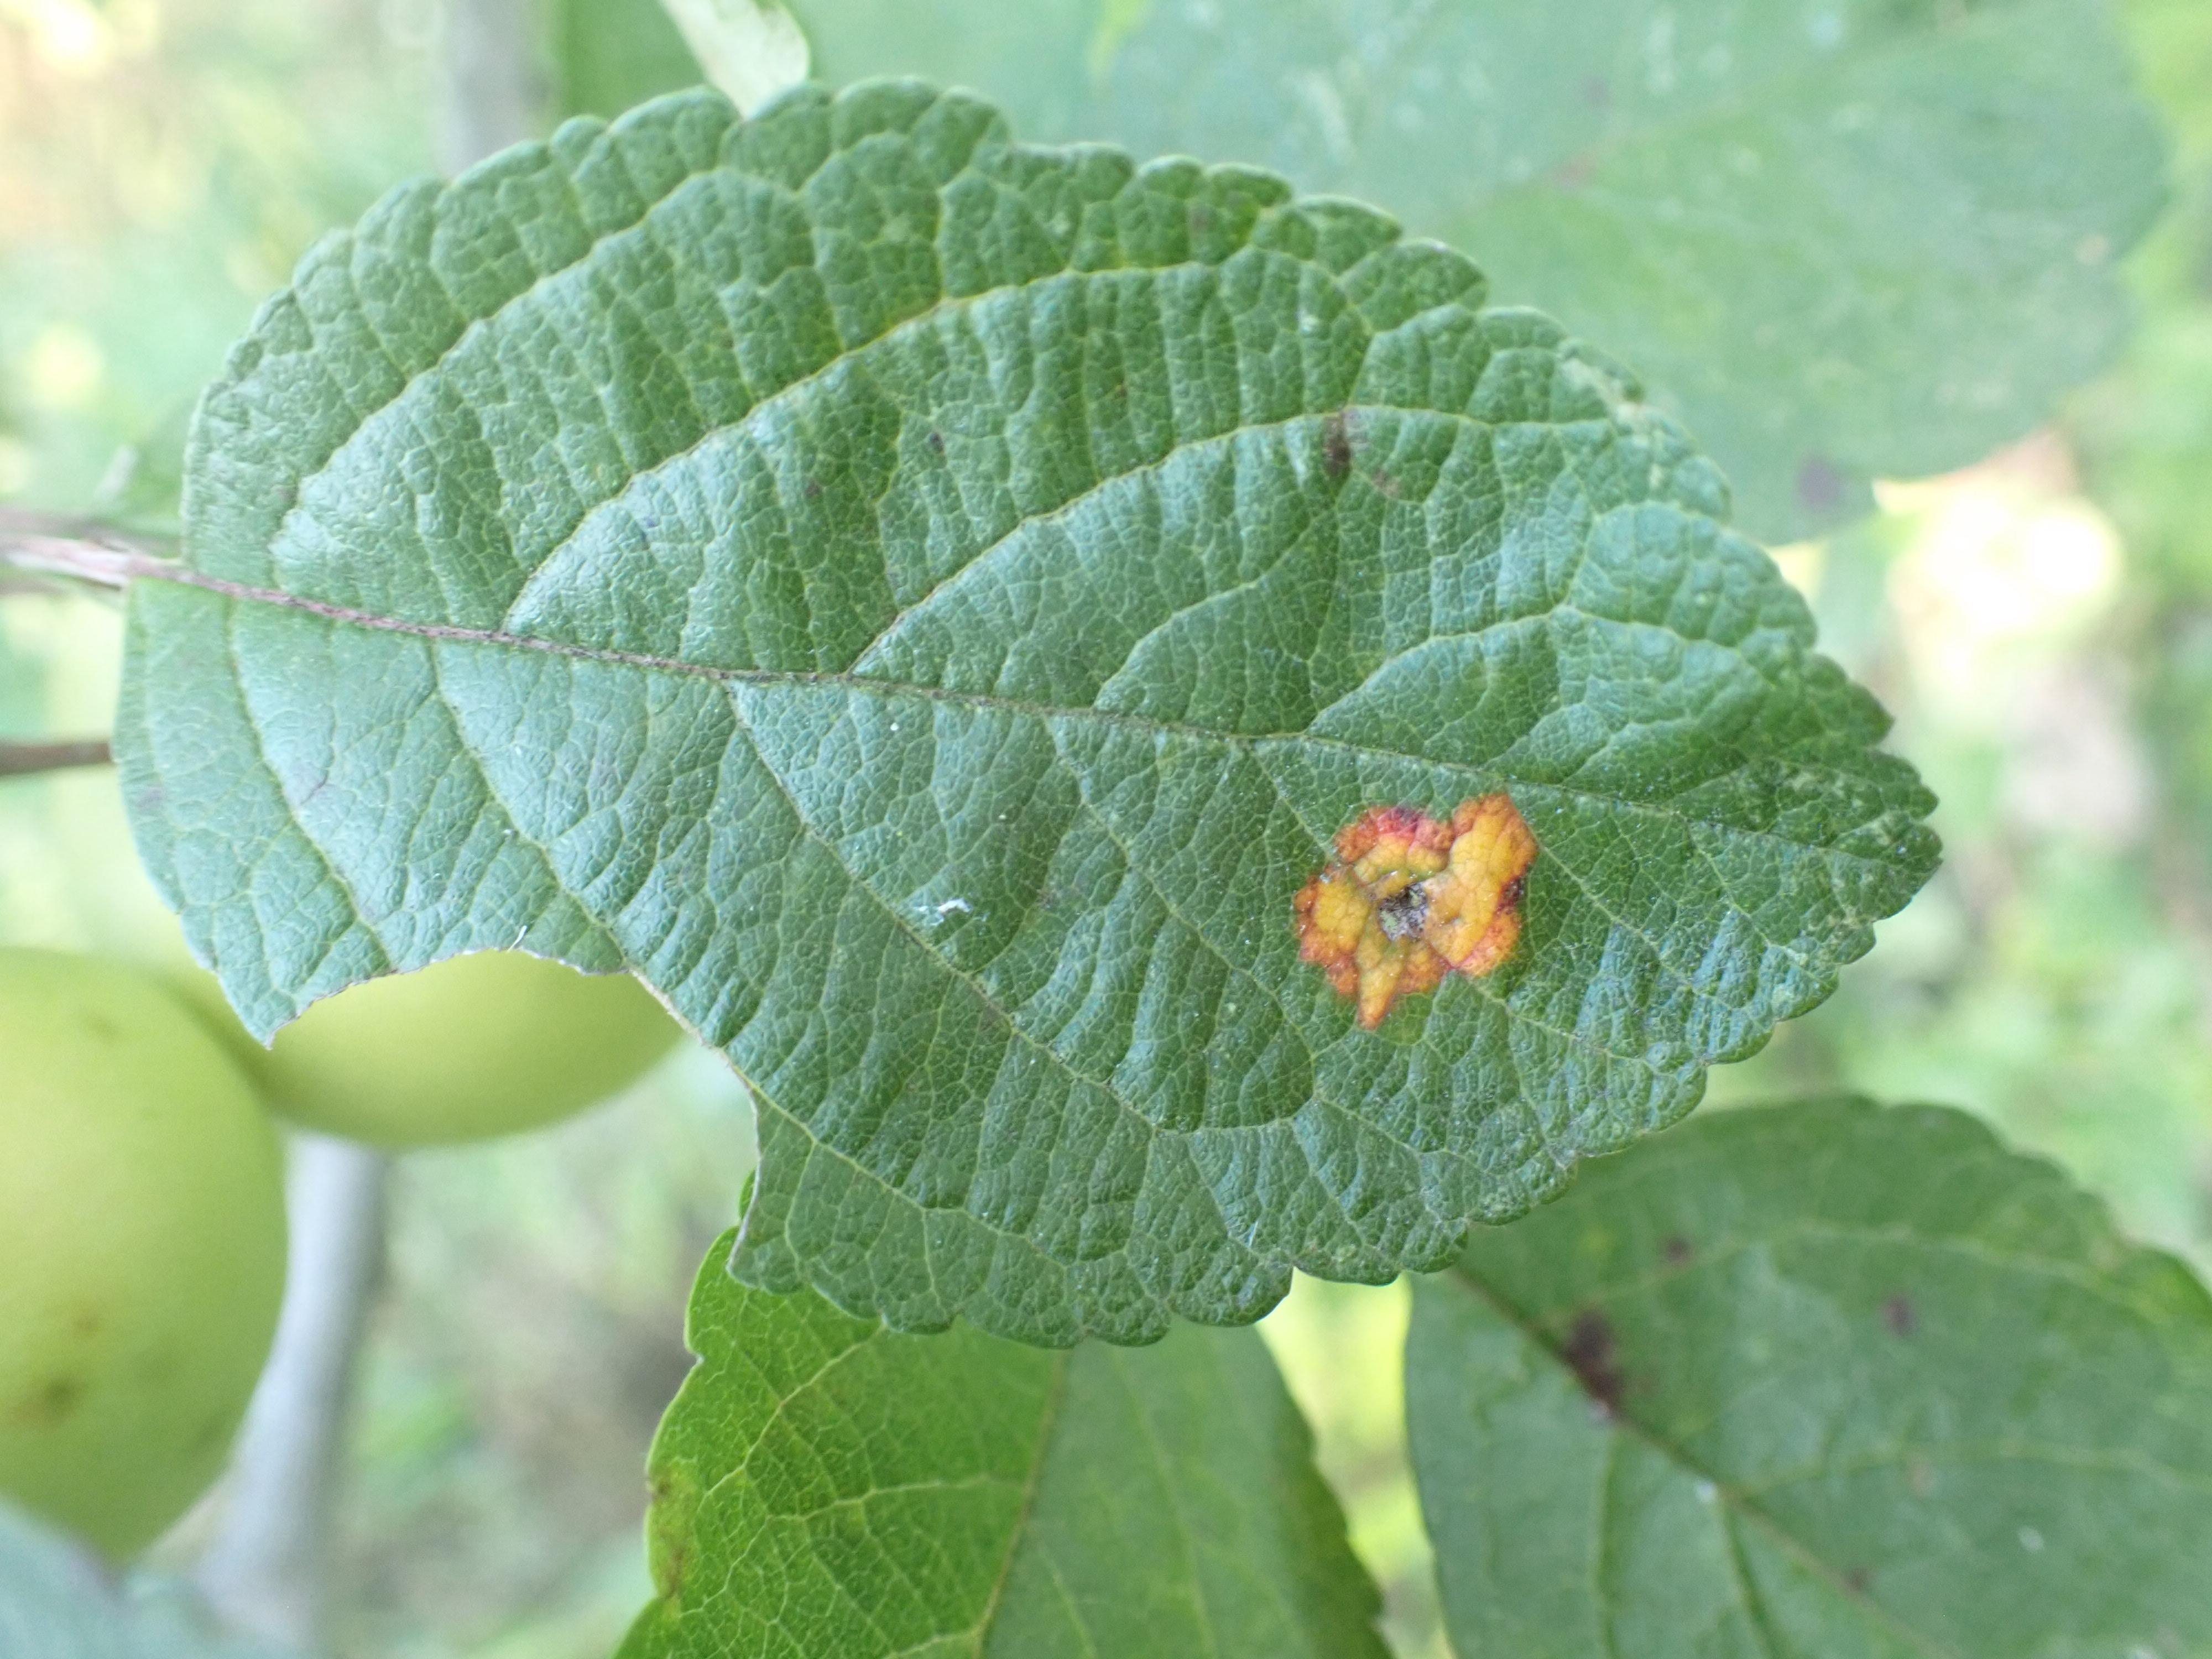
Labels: rust